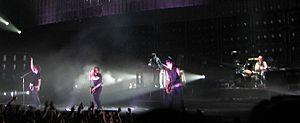
Nine Inch Nails, groupe de metal industriel dont le leader est Trent Reznor, a joué dans le monde entier, y compris l’Amérique du Nord, l’Amérique du Sud, l’Europe, l’Australie, le Japon et la Chine.